Browning in red wine

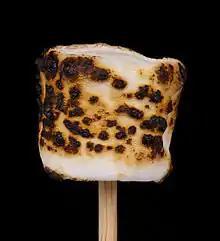
A scent often referenced in aged wines is that of a burnt marshmallow.

Through the aging of wine, its aroma compounds are affected as well. The esters in the wine that were initially created during fermentation become reduced as they break back down into alcohol and carboxyl groups so the floral, fruity smells that are associated with freshness in a wine decrease. Meanwhile, the nutty, cooked smells increase through carbohydrate degradation.